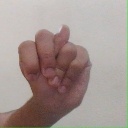
अक्षर: न